Logstown

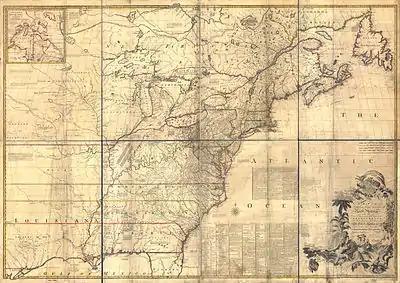

In late 1753 (the exact date is unknown) the sachems at Logstown received a letter from Jacques Legardeur de Saint-Pierre stating: